Religion in Romania

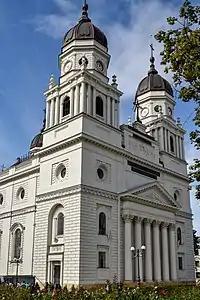
Metropolitan Cathedral in Iași, the largest Orthodox church in Romania

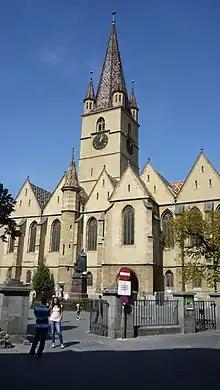
The Lutheran Cathedral in Sibiu

The Eastern Orthodox Church is the largest religious denomination in Romania, numbering 16,307,004 according to the 2011 census, or 81.04% of the population. The rate of church attendance is, however, significantly lower. According to a poll conducted by INSCOP in July 2015, 37.8% of Romanians who declare themselves to be religious go to church only on major holidays, 25.4% once a week (especially on Sunday), 18.9% once a month, 10.2% once a year or less, 3.4% say they do not go to church, 2.7% a few times a week, and only 0.9% say they go to church daily.